Soviet Union–United States relations

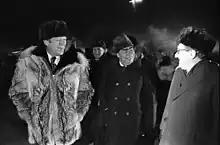
President Gerald Ford, General Secretary Leonid Brezhnev, and Henry Kissinger speaking informally at the Vladivostok Summit in 1974

The Soviet Union detonated its first nuclear weapon in 1949, ending the United States' monopoly on nuclear weapons. The United States and the Soviet Union engaged in a conventional and nuclear arms race that persisted until the collapse of the Soviet Union. Andrei Gromyko was Minister of Foreign Affairs of the USSR, and is the longest-serving foreign minister in the world.